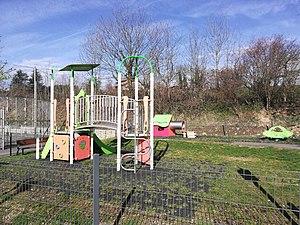
Jeux pour jeunes enfants de l'espace intergénérationnel City Park de Charnècles
Charnècles est une commune française située dans le département de l'Isère en région Auvergne-Rhône-Alpes.